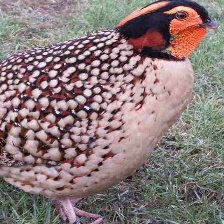
Species: CABOTS TRAGOPAN
Scientific name: TRAGOPAN CABOTI